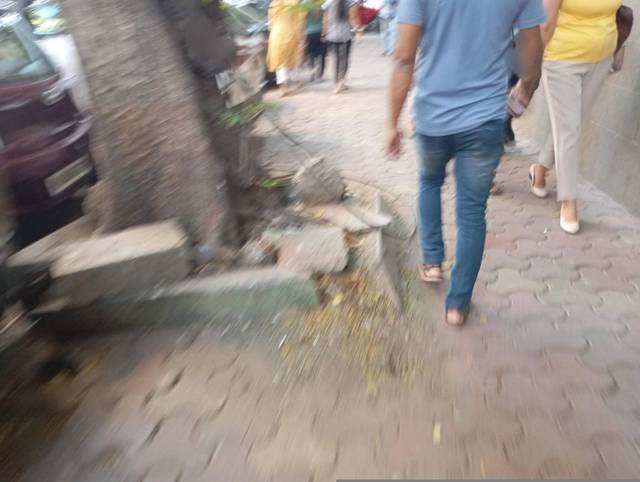
Region: India
Coordinates: 18.931, 72.835